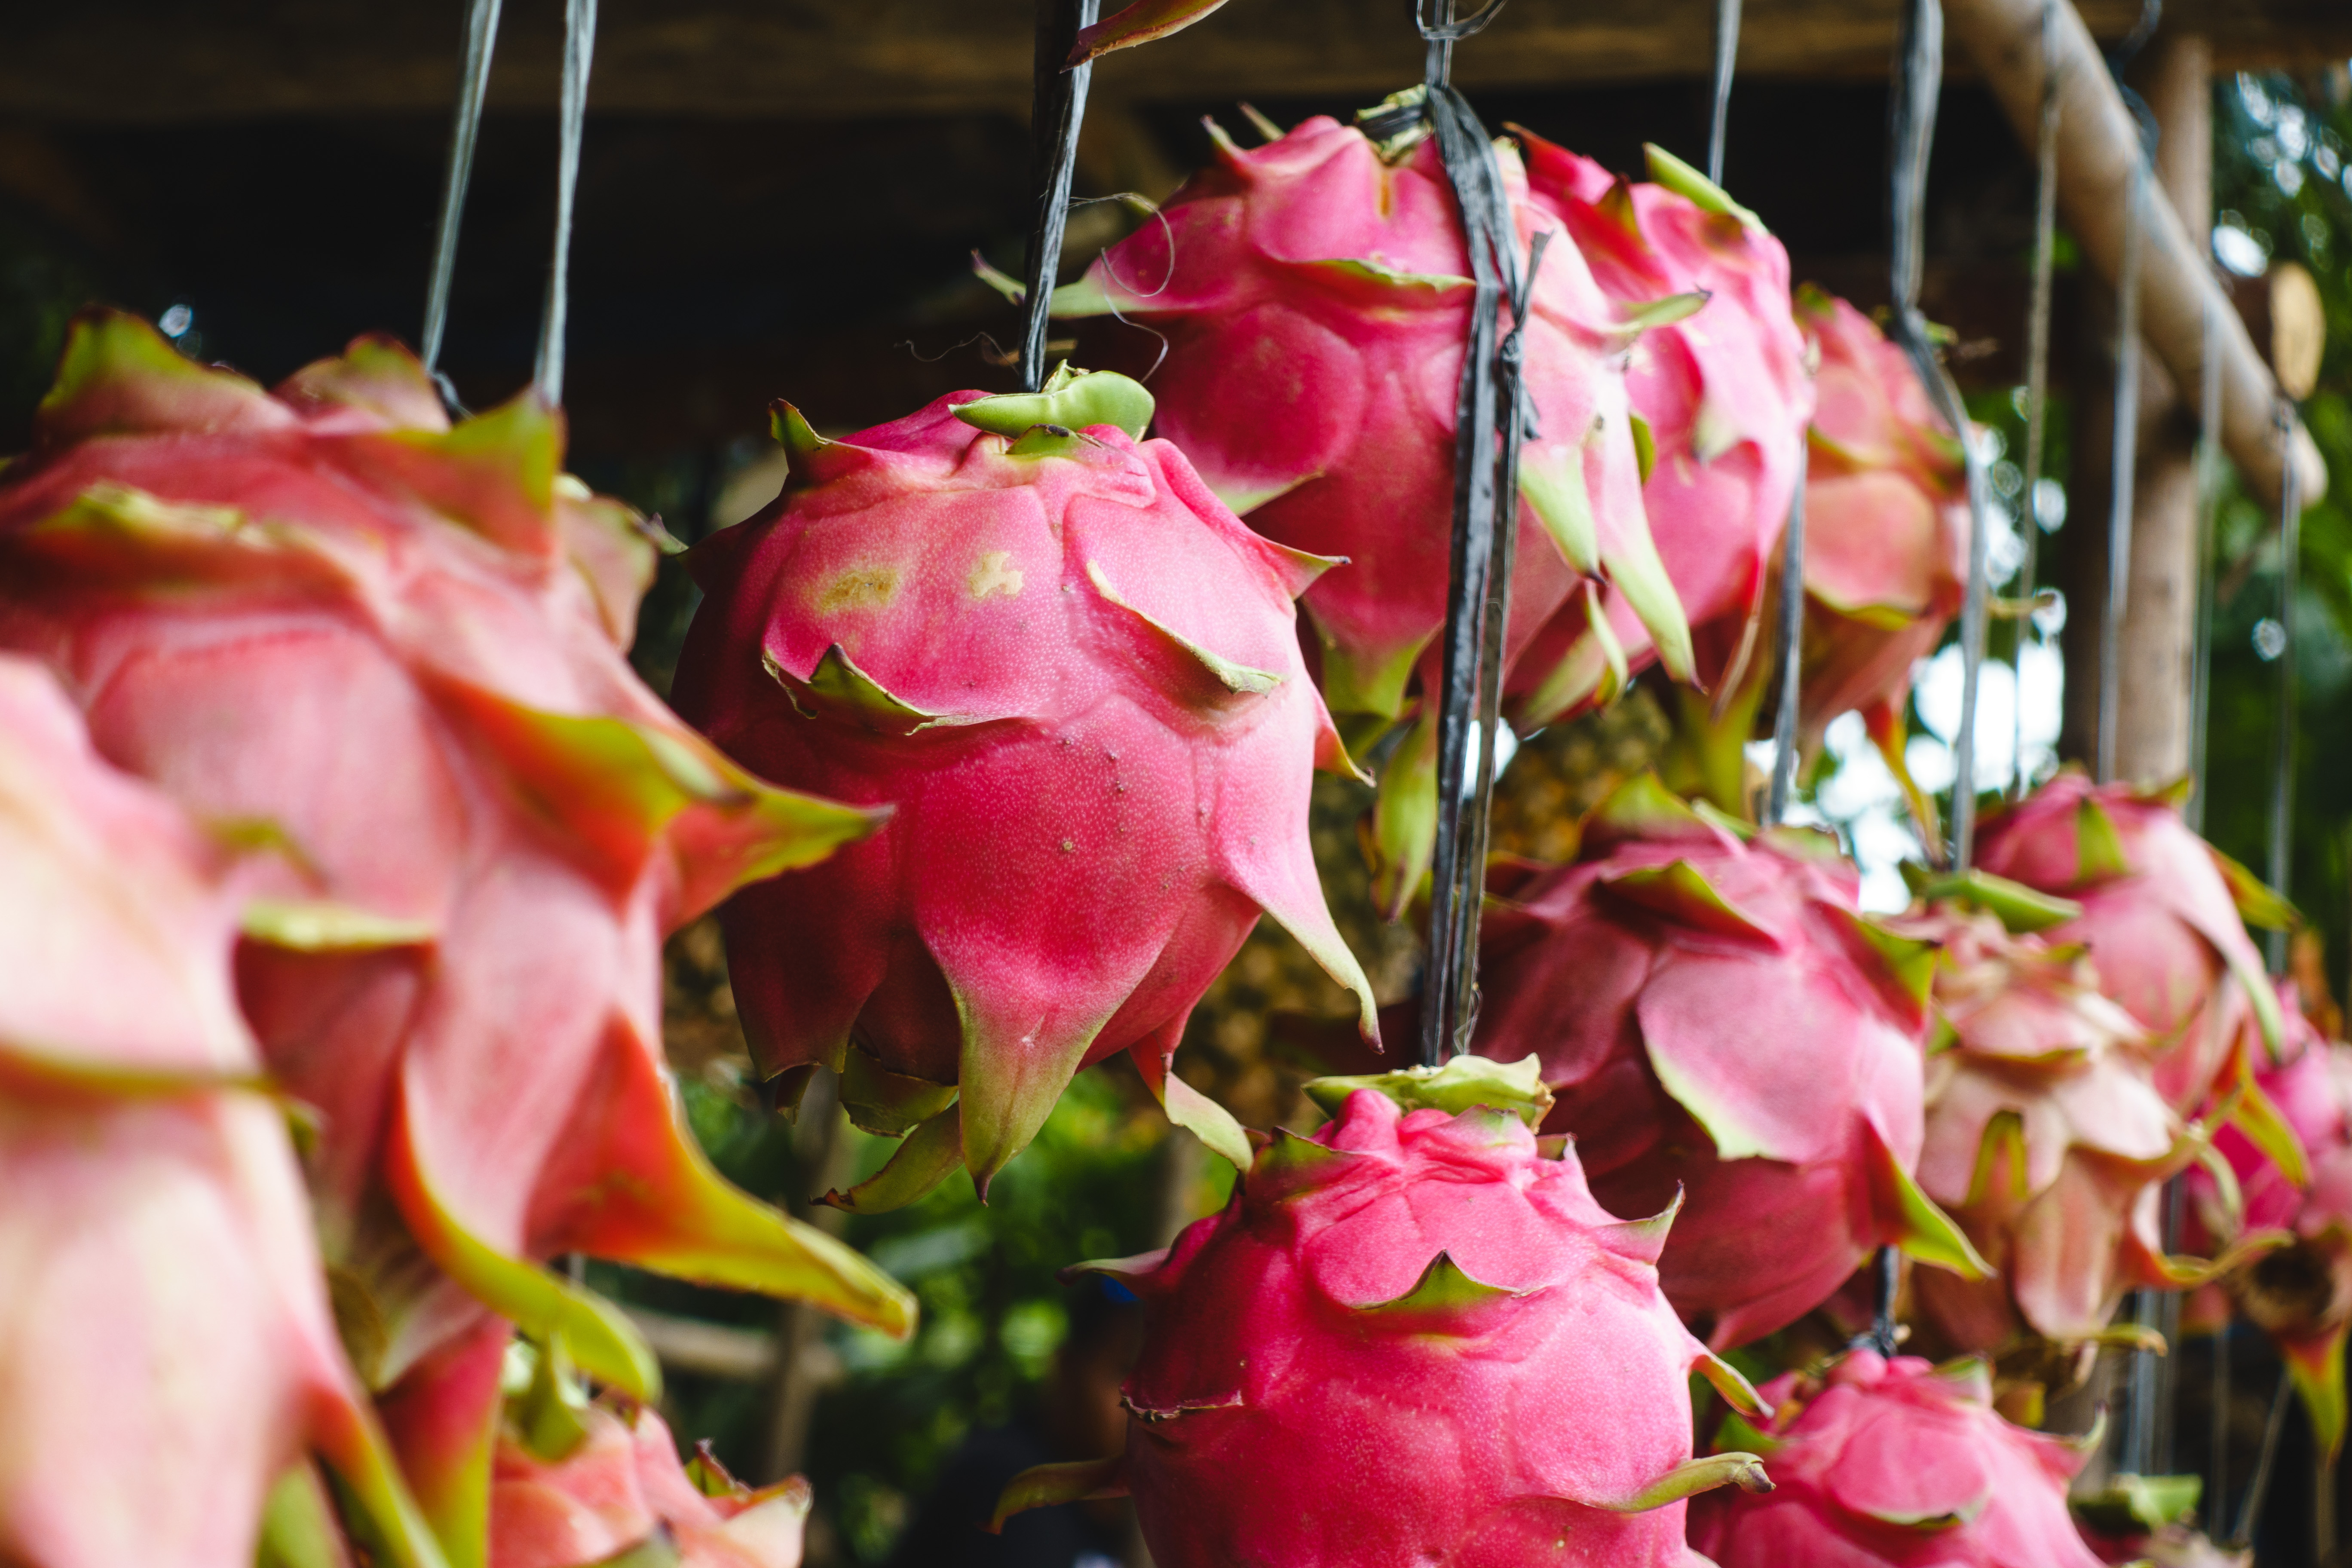
pink, flower, plant, pitaya, petal, dragonfruit, spring, flowering plant, fruit, cactus, wildflower, perennial plant, pink family